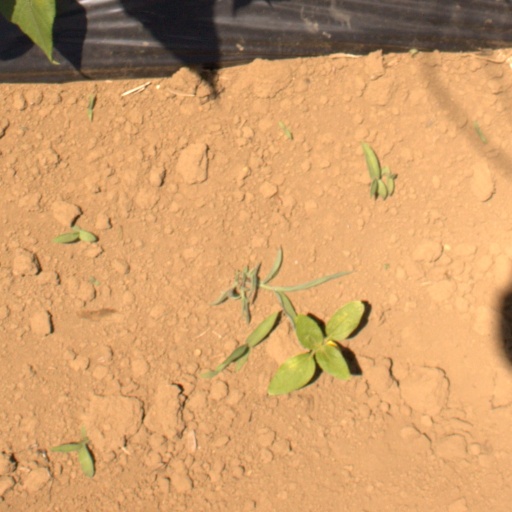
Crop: Jerusalem artichoke